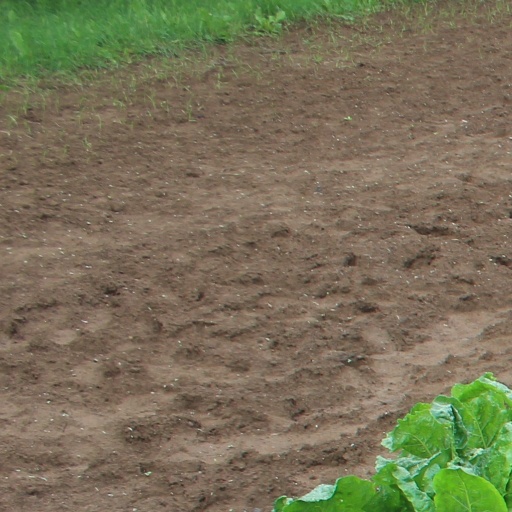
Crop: sugar beet